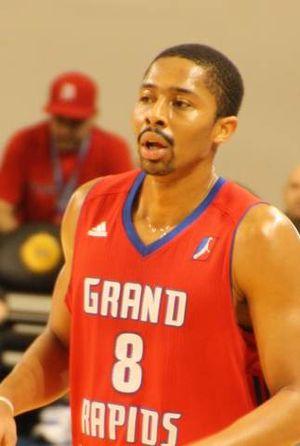
Spencer Dinwiddie, né le 6 avril 1993 à Woodland Hills, Los Angeles, est un joueur américain de basket-ball. Il évolue aux postes de meneur et arrière.